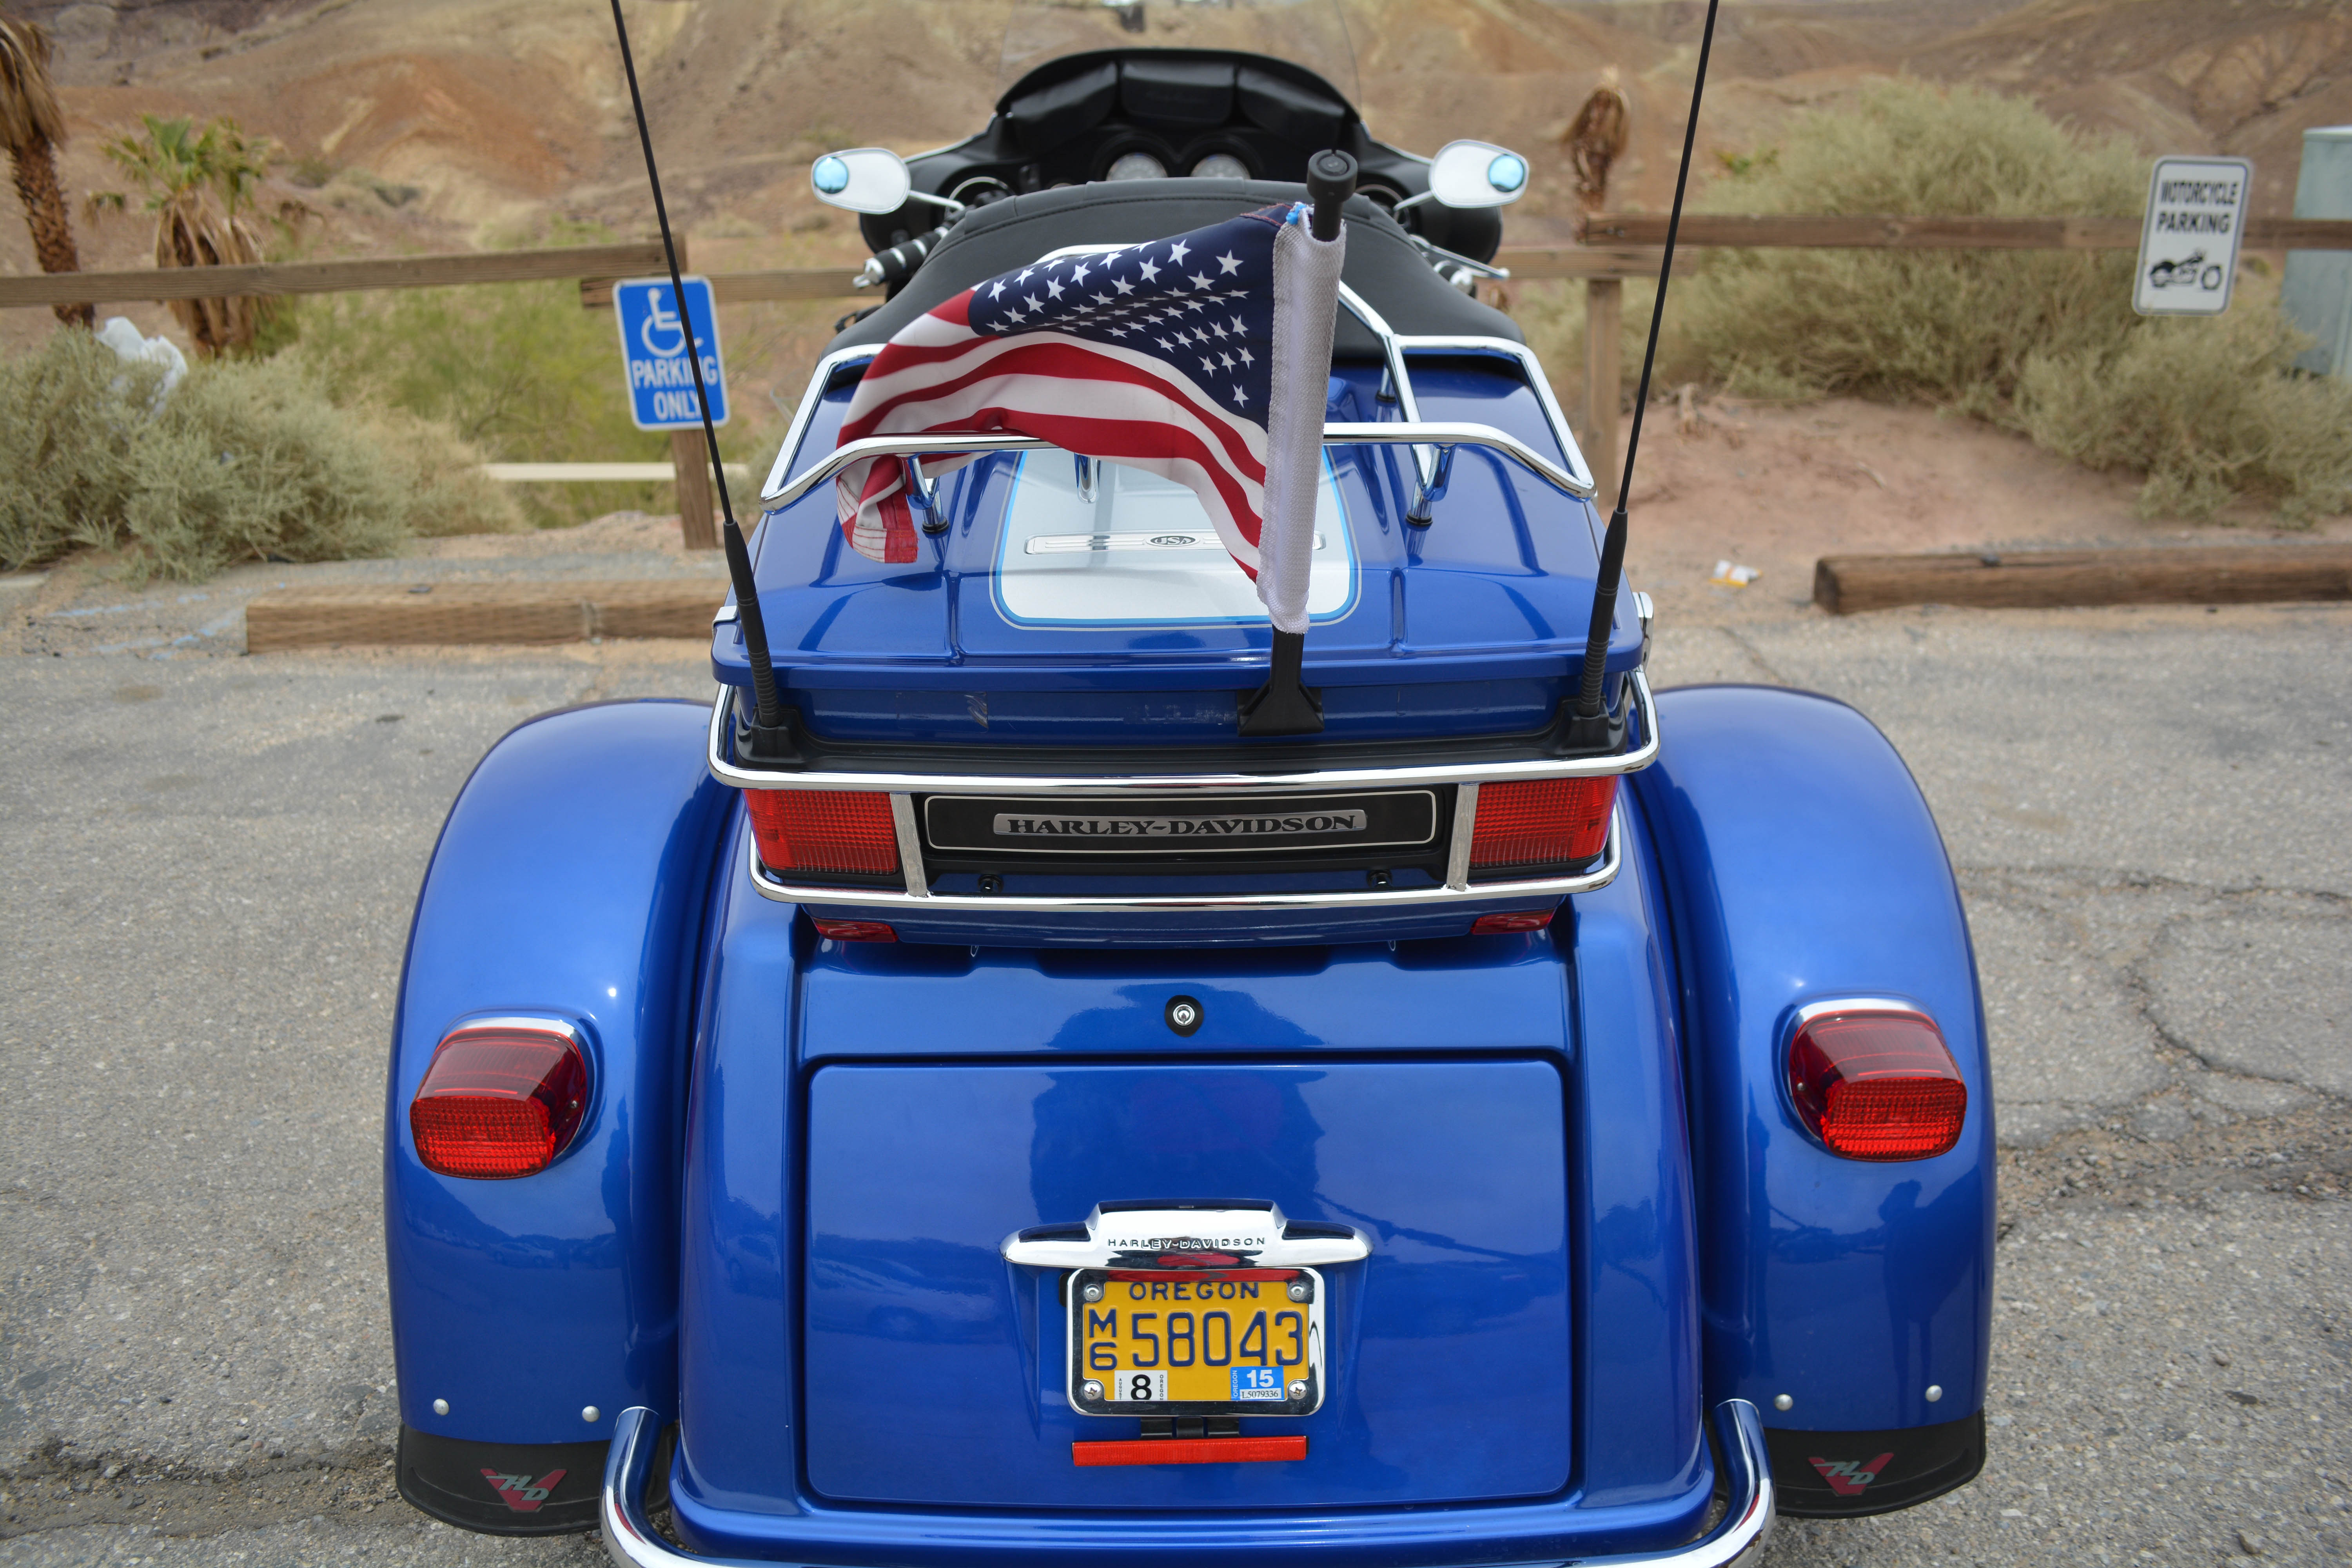
car, vehicle, sports car, race car, supercar, antique car, land vehicle, automobile make